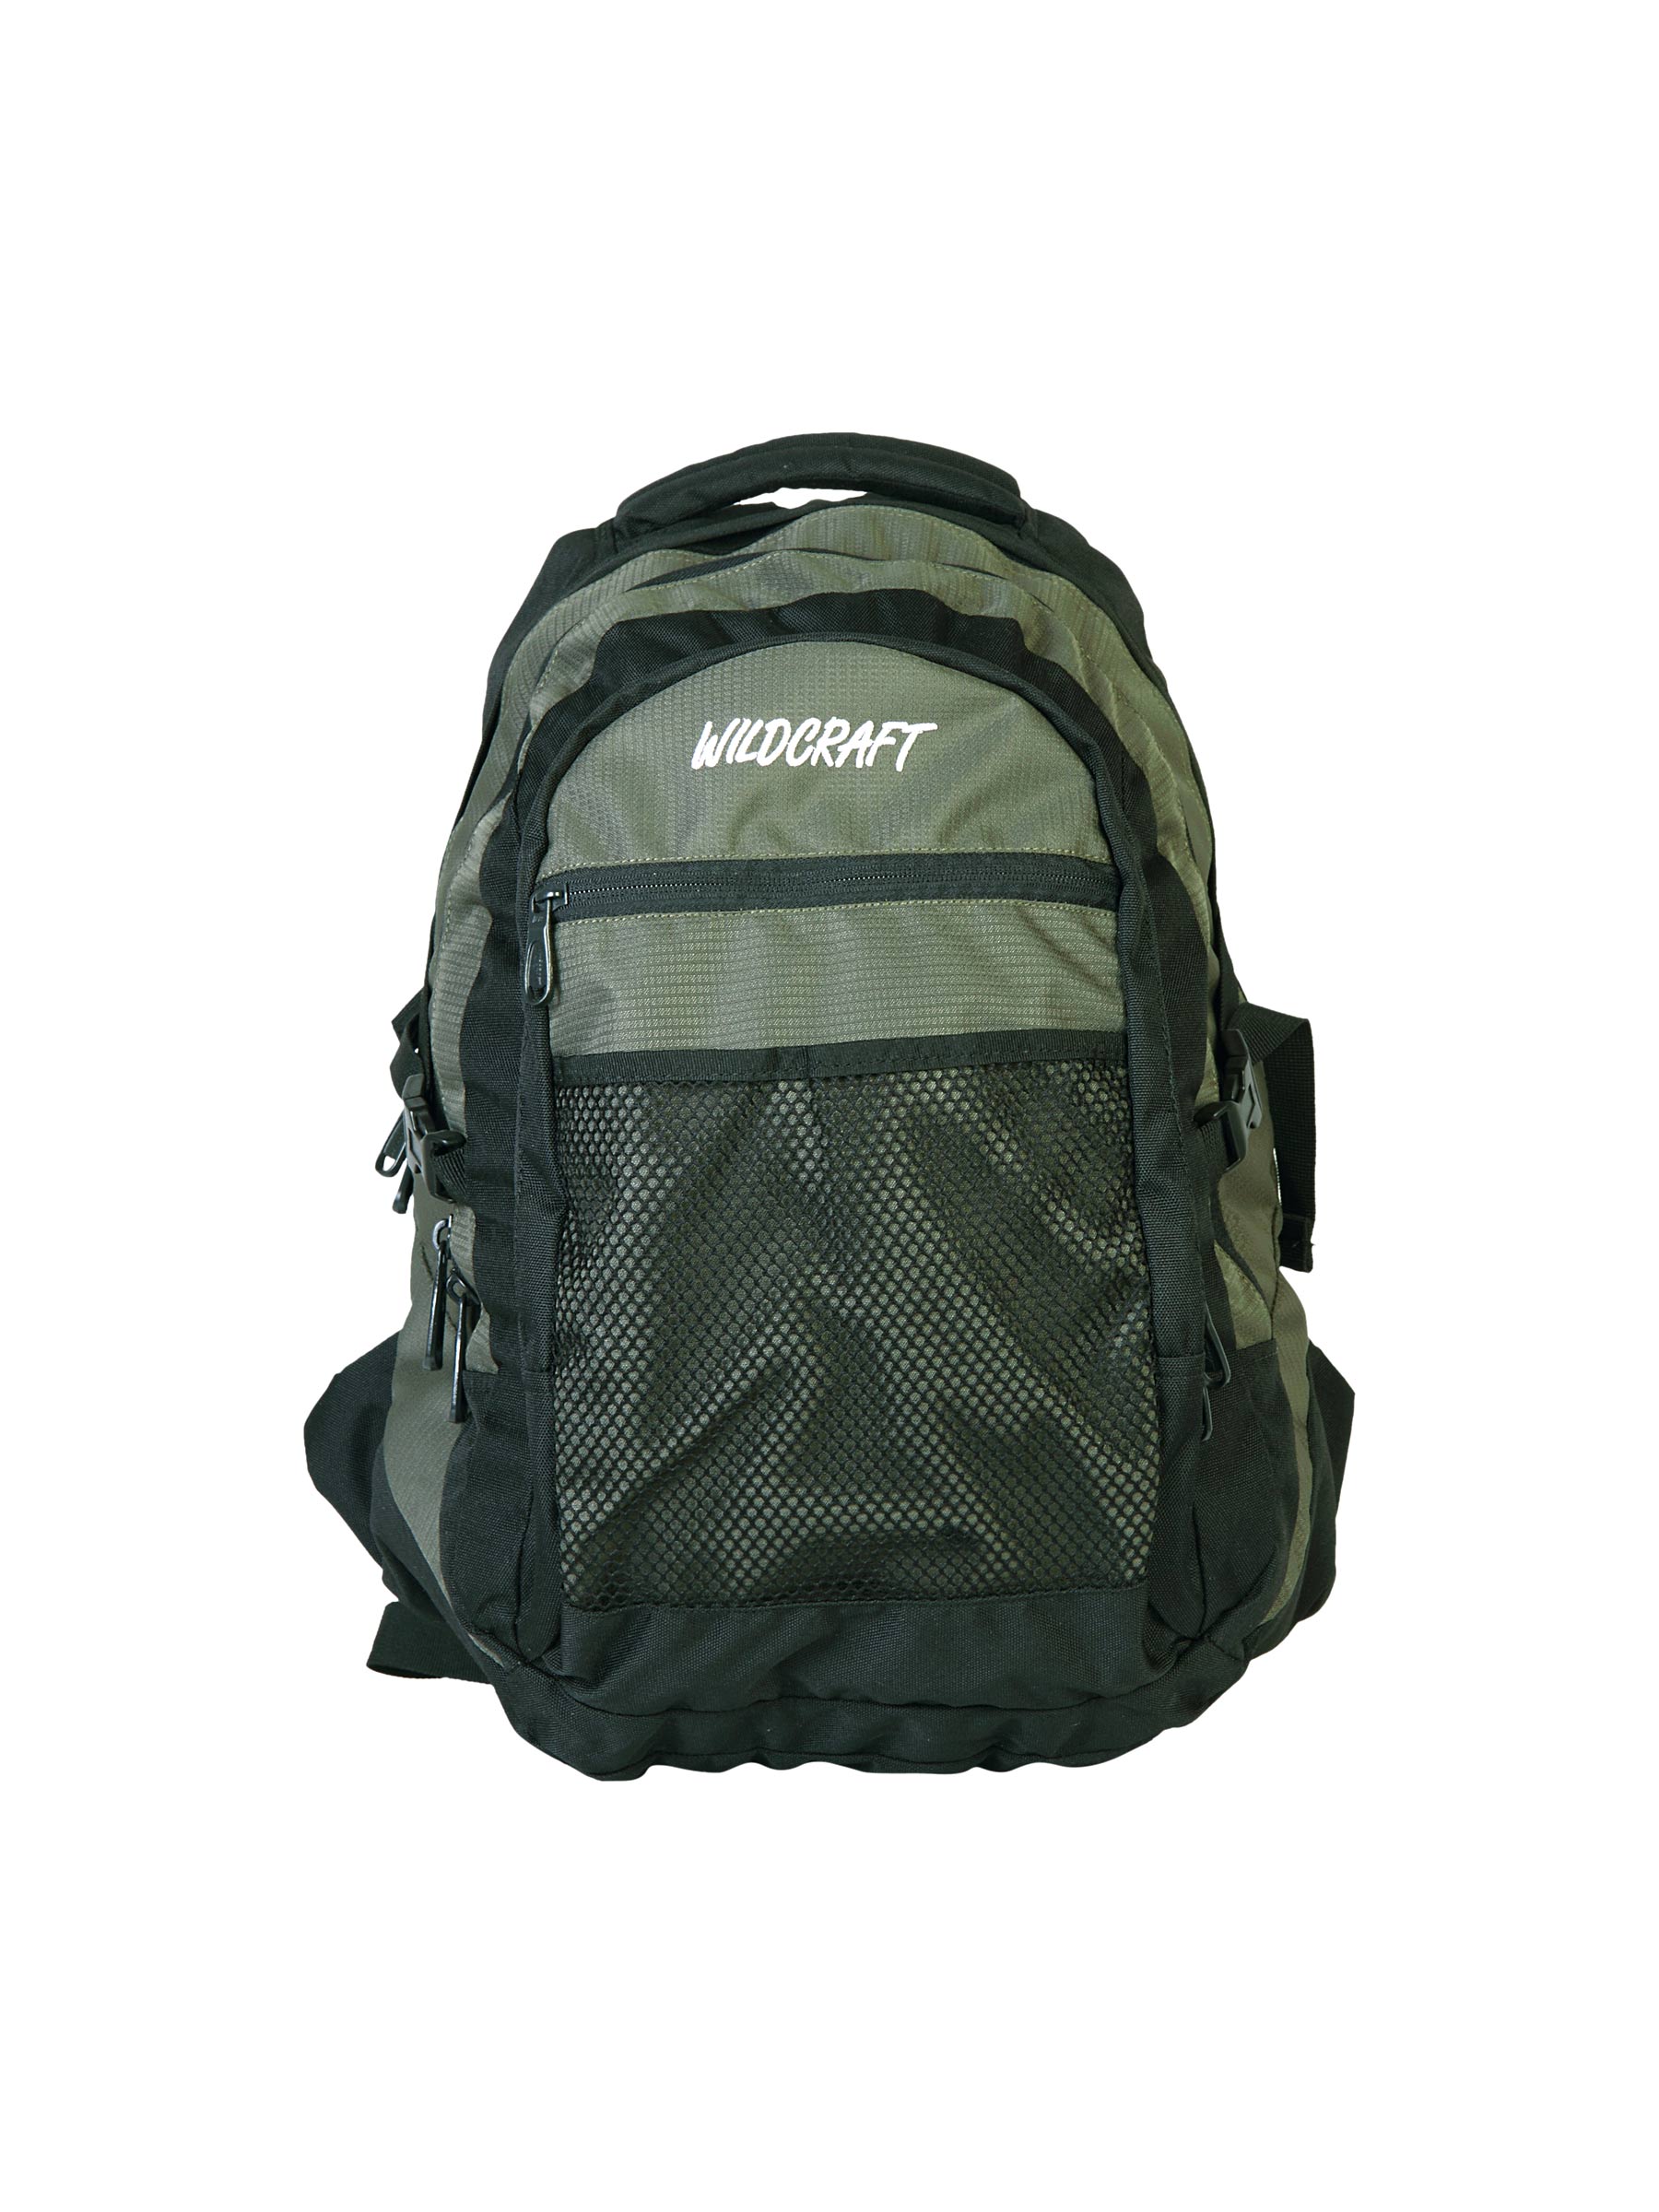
Wildcraft Unisex Olive Green Backpack
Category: Accessories / Bags / Backpacks
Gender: Unisex
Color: Olive
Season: Winter 2015
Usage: Casual